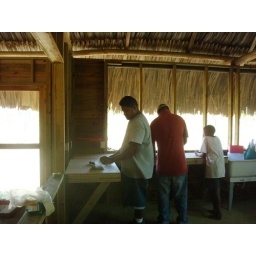
Pastor Alfred building counters in kitchen